Central station (CTA Purple Line)

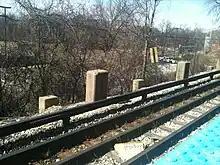
Footings for the former North Shore Line platform

Central was served by trains of the Chicago North Shore and Milwaukee Railroad on the Shore Line Route. Like Foster and Noyes, Central had an additional side platform to the west of the southbound track for exclusive use of the North Shore Line, to prevent disembarking customers from transferring to 'L' trains for free. The platform was removed sometime after the North Shore Line ceased operations over this section of the rapid transit system in 1955, but its concrete footings can still be seen opposite the current platform south of Central Street.